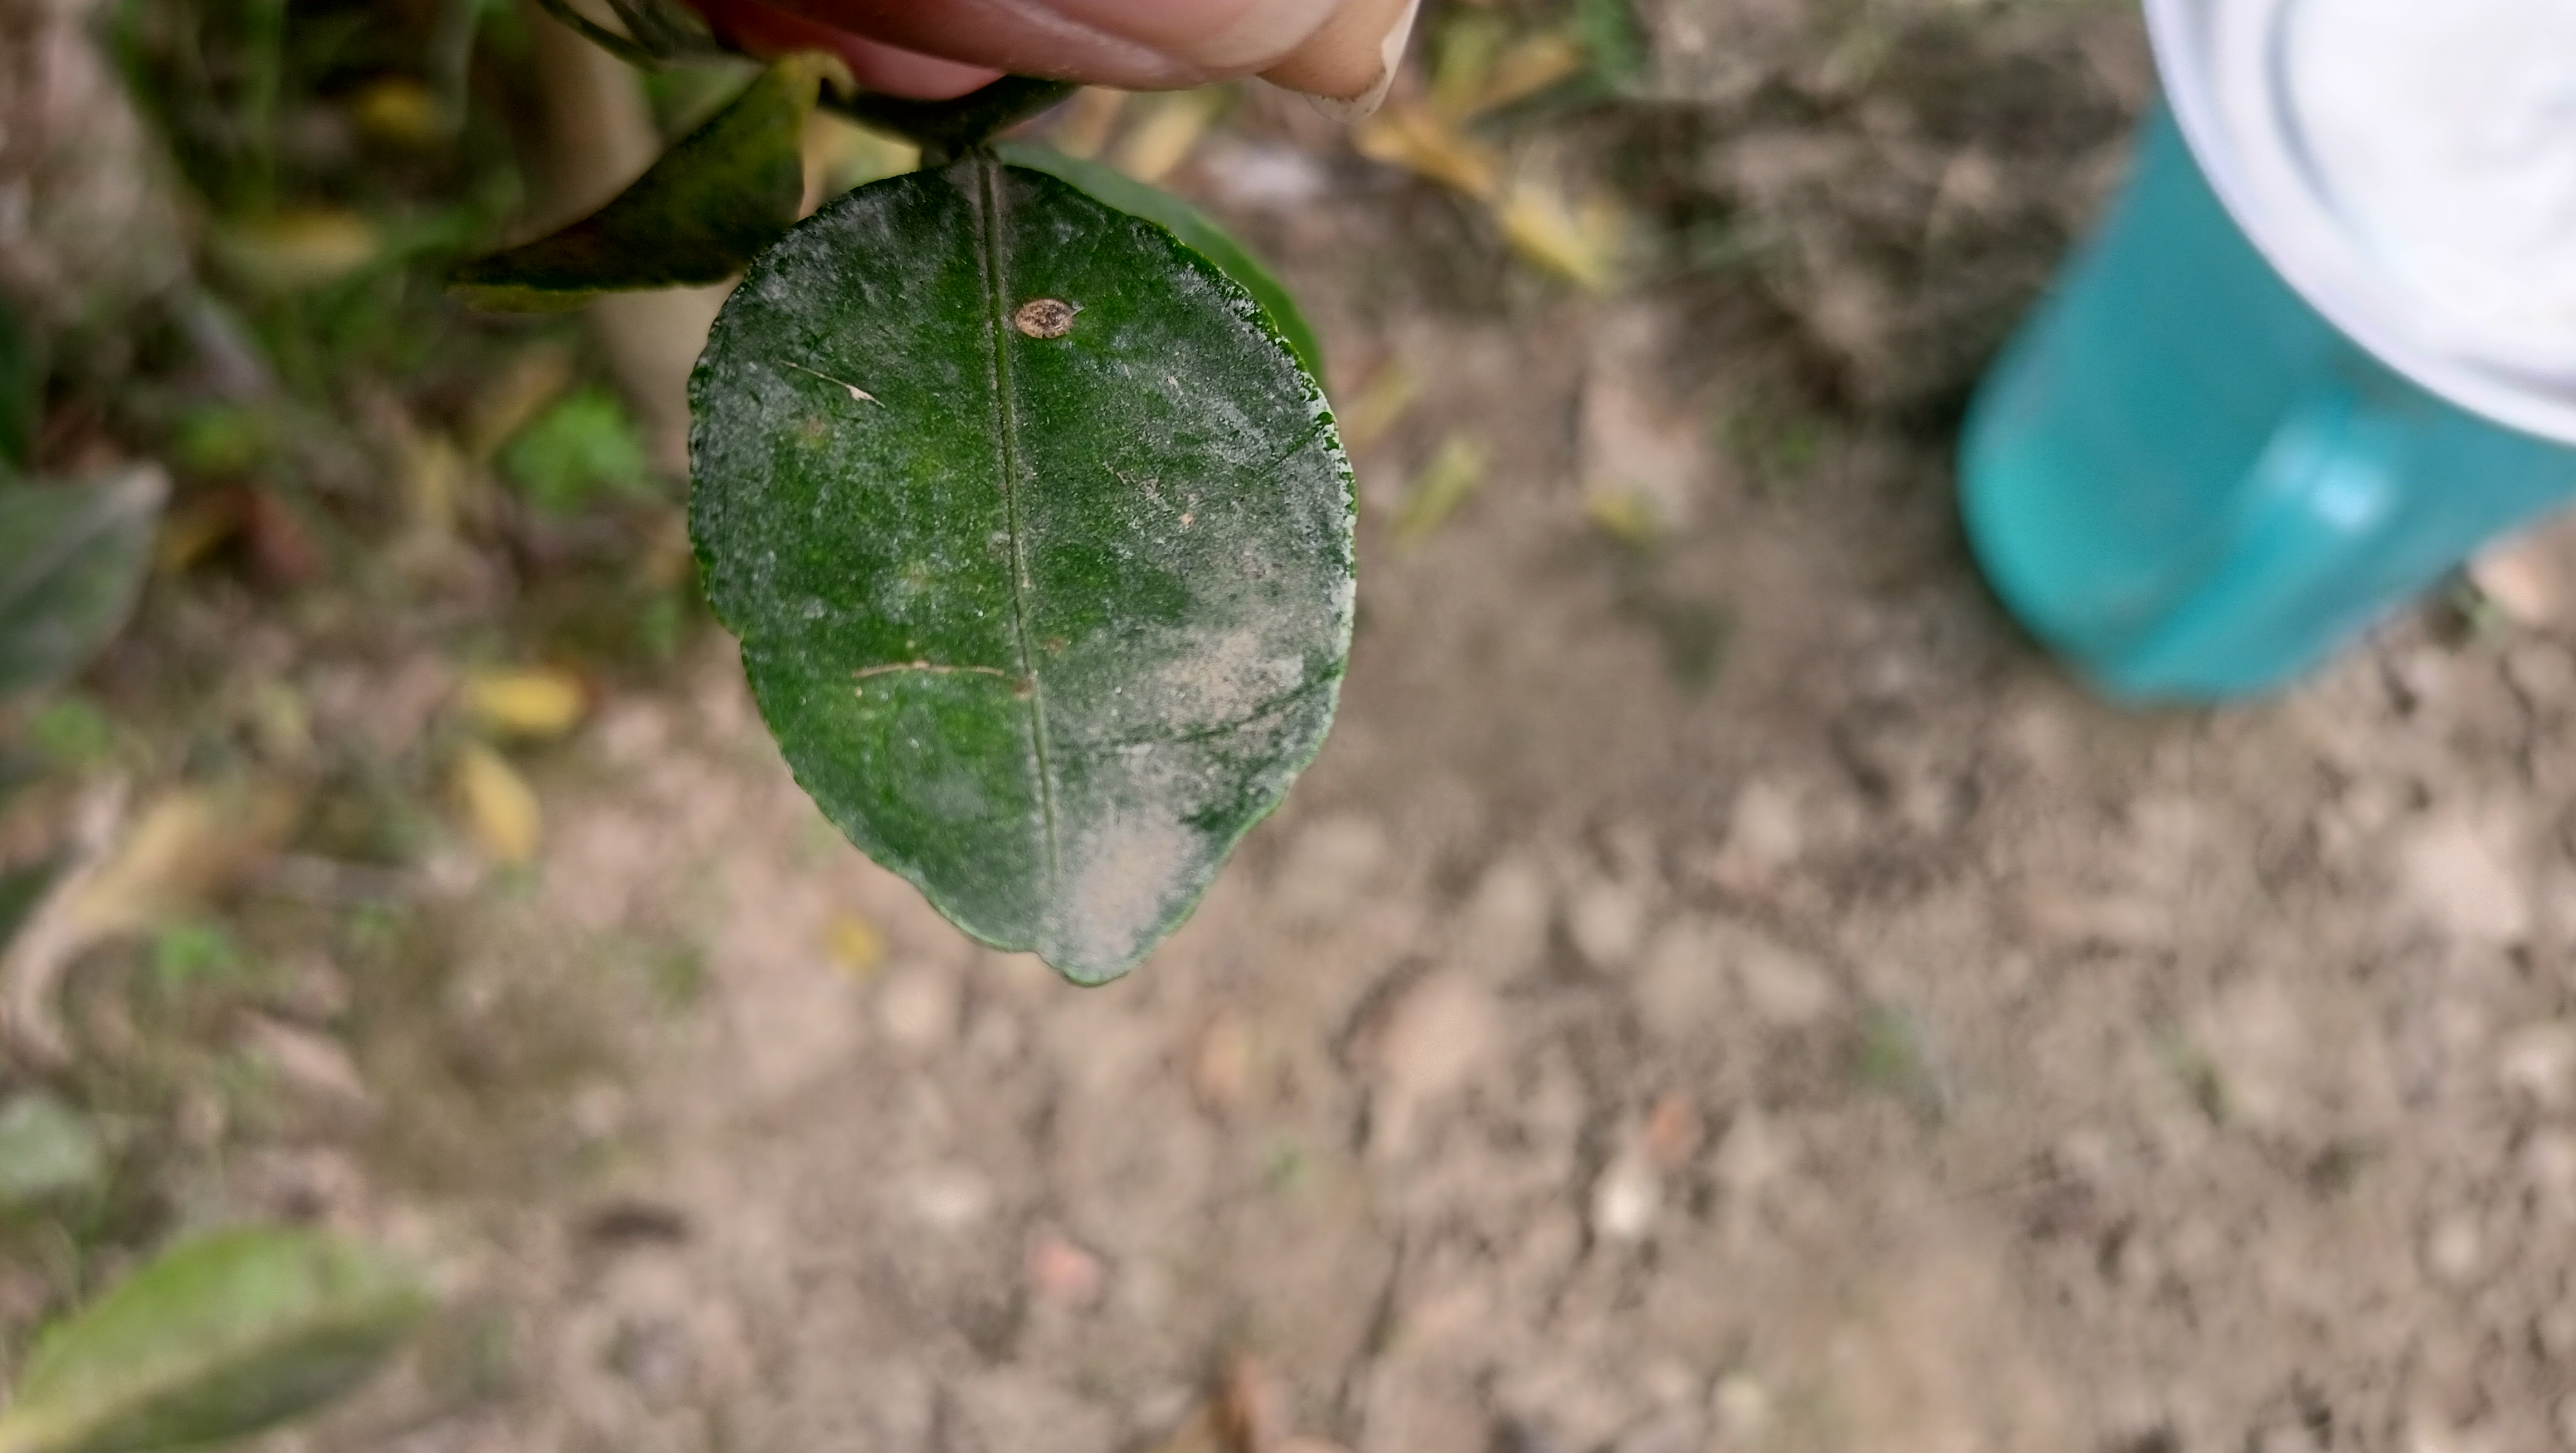
Mandarin leaf variety: China Mishti